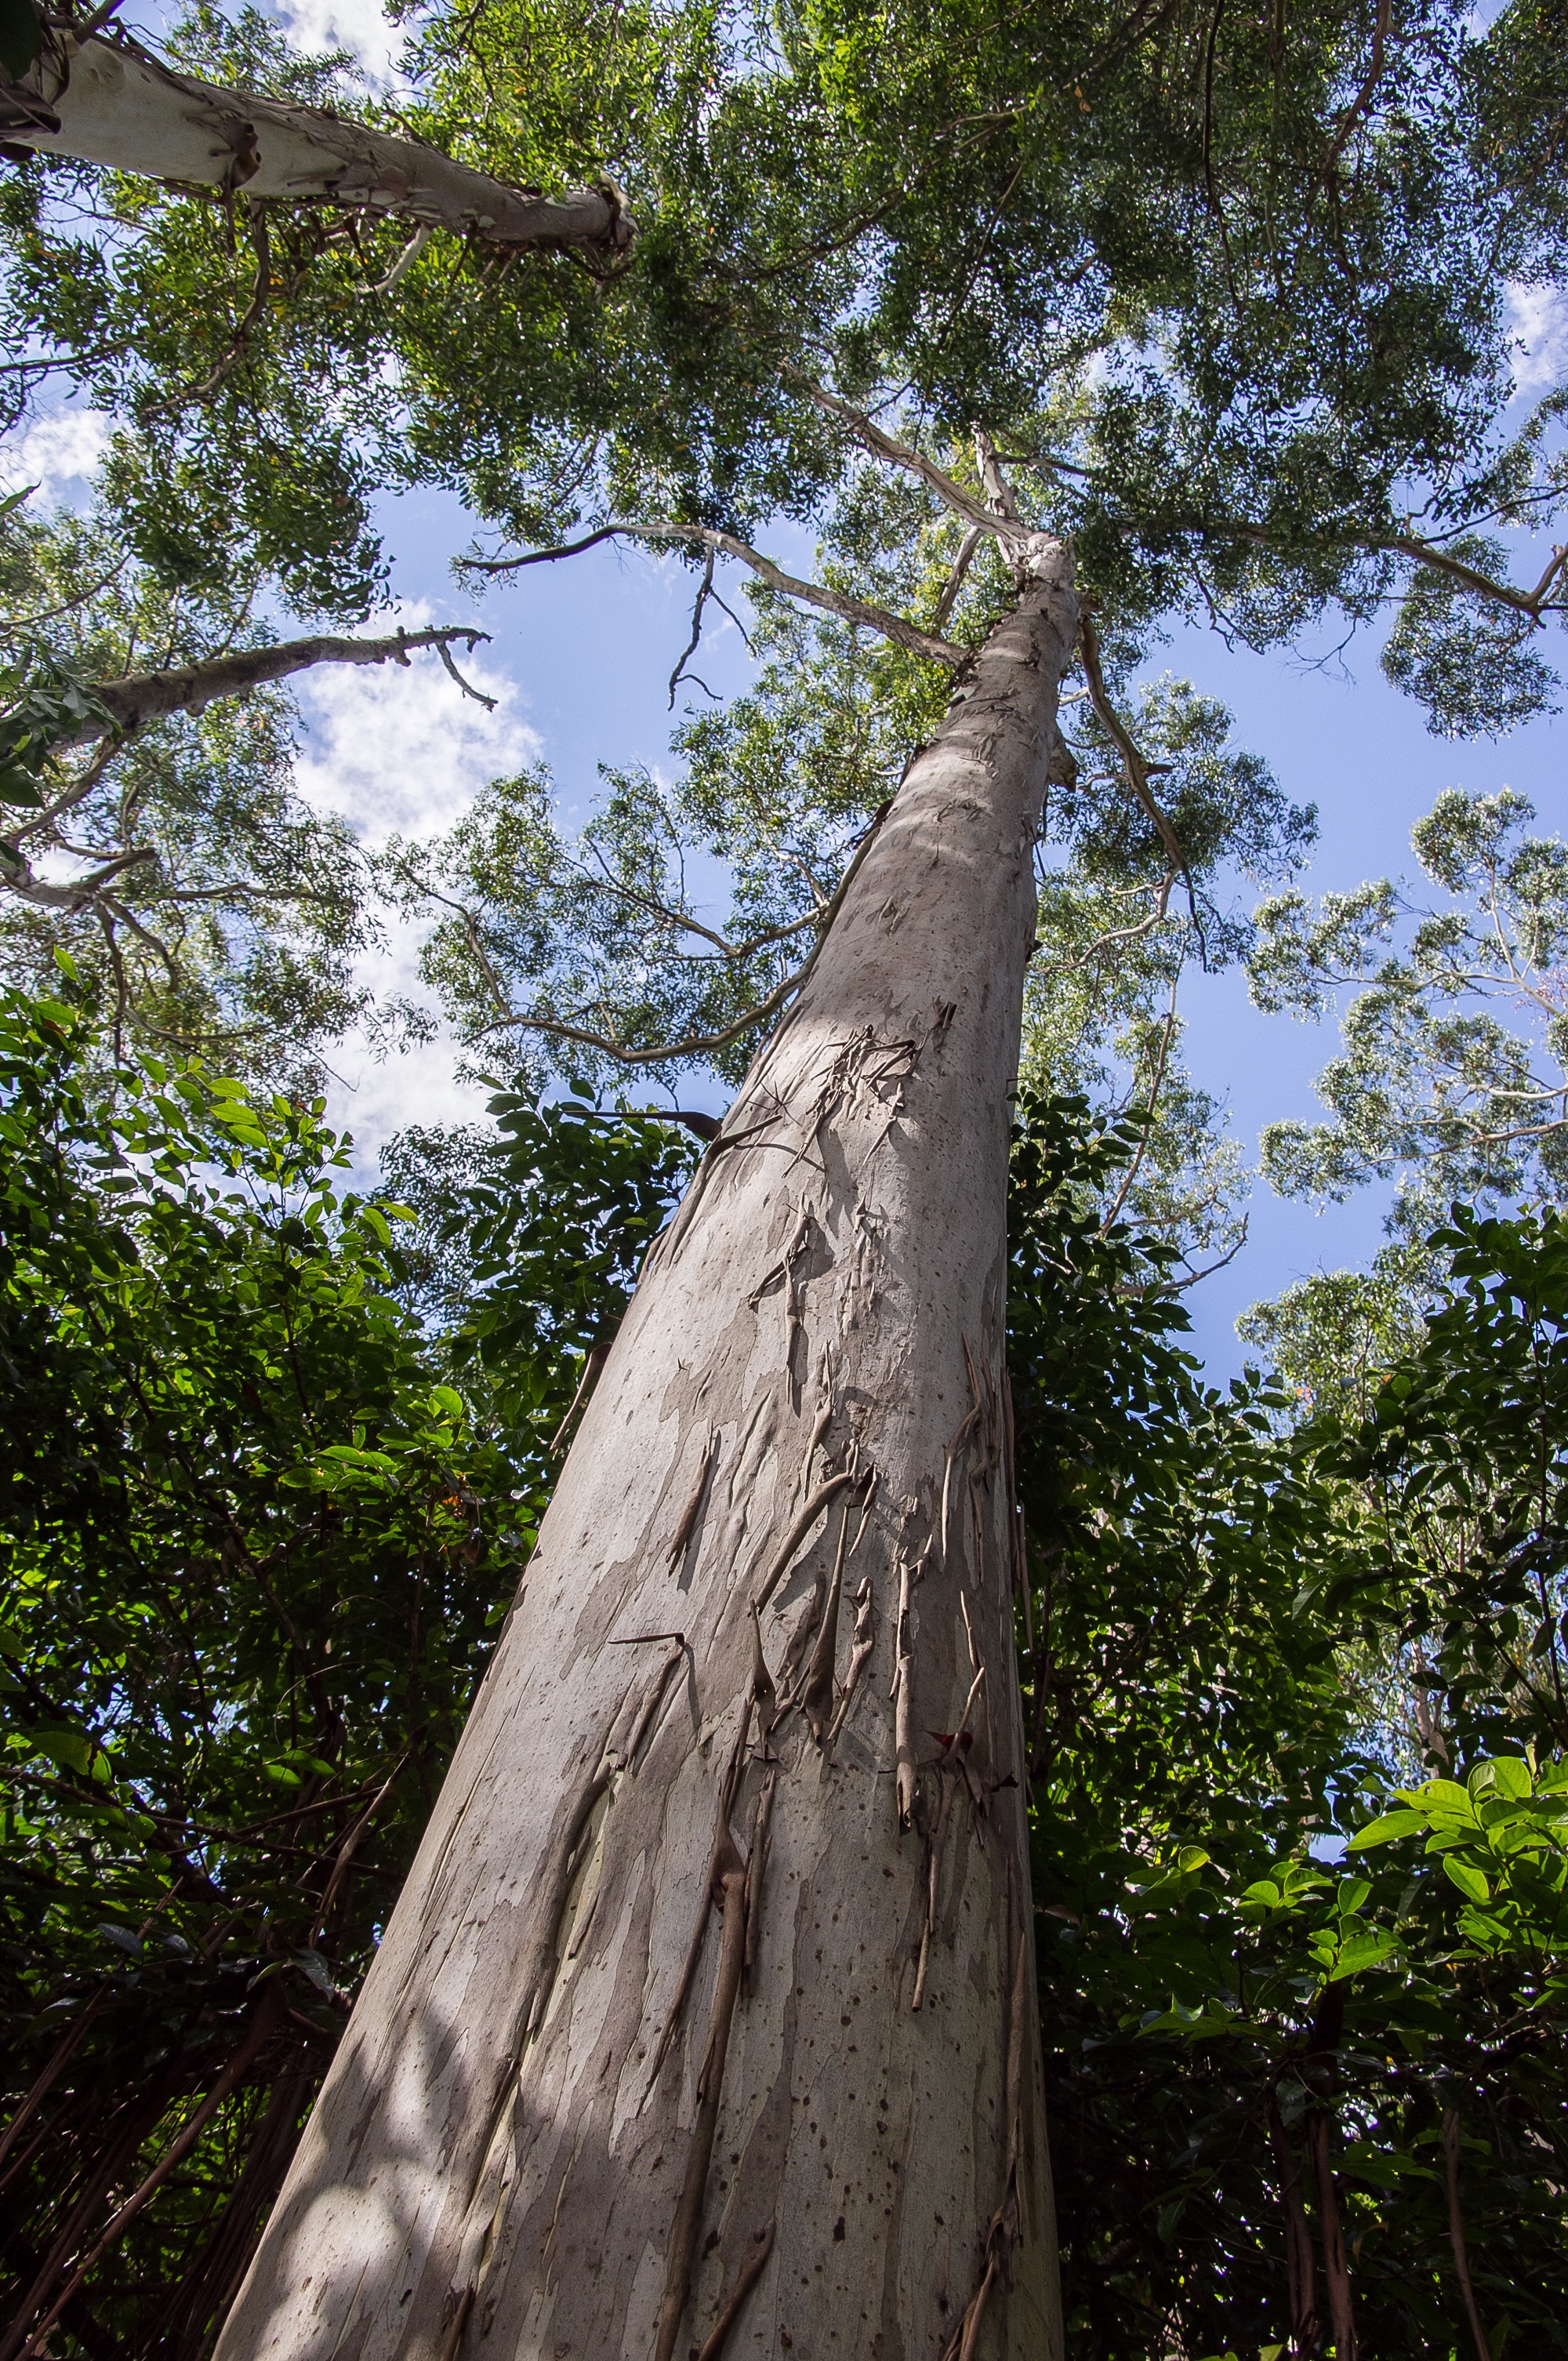
tree, nature, forest, rock, branch, plant, wood, leaf, flower, trunk, green, jungle, botany, flora, australia, native, eucalyptus, grey, tall, woodland, habitat, queensland, gum tree, woody plant, grandis